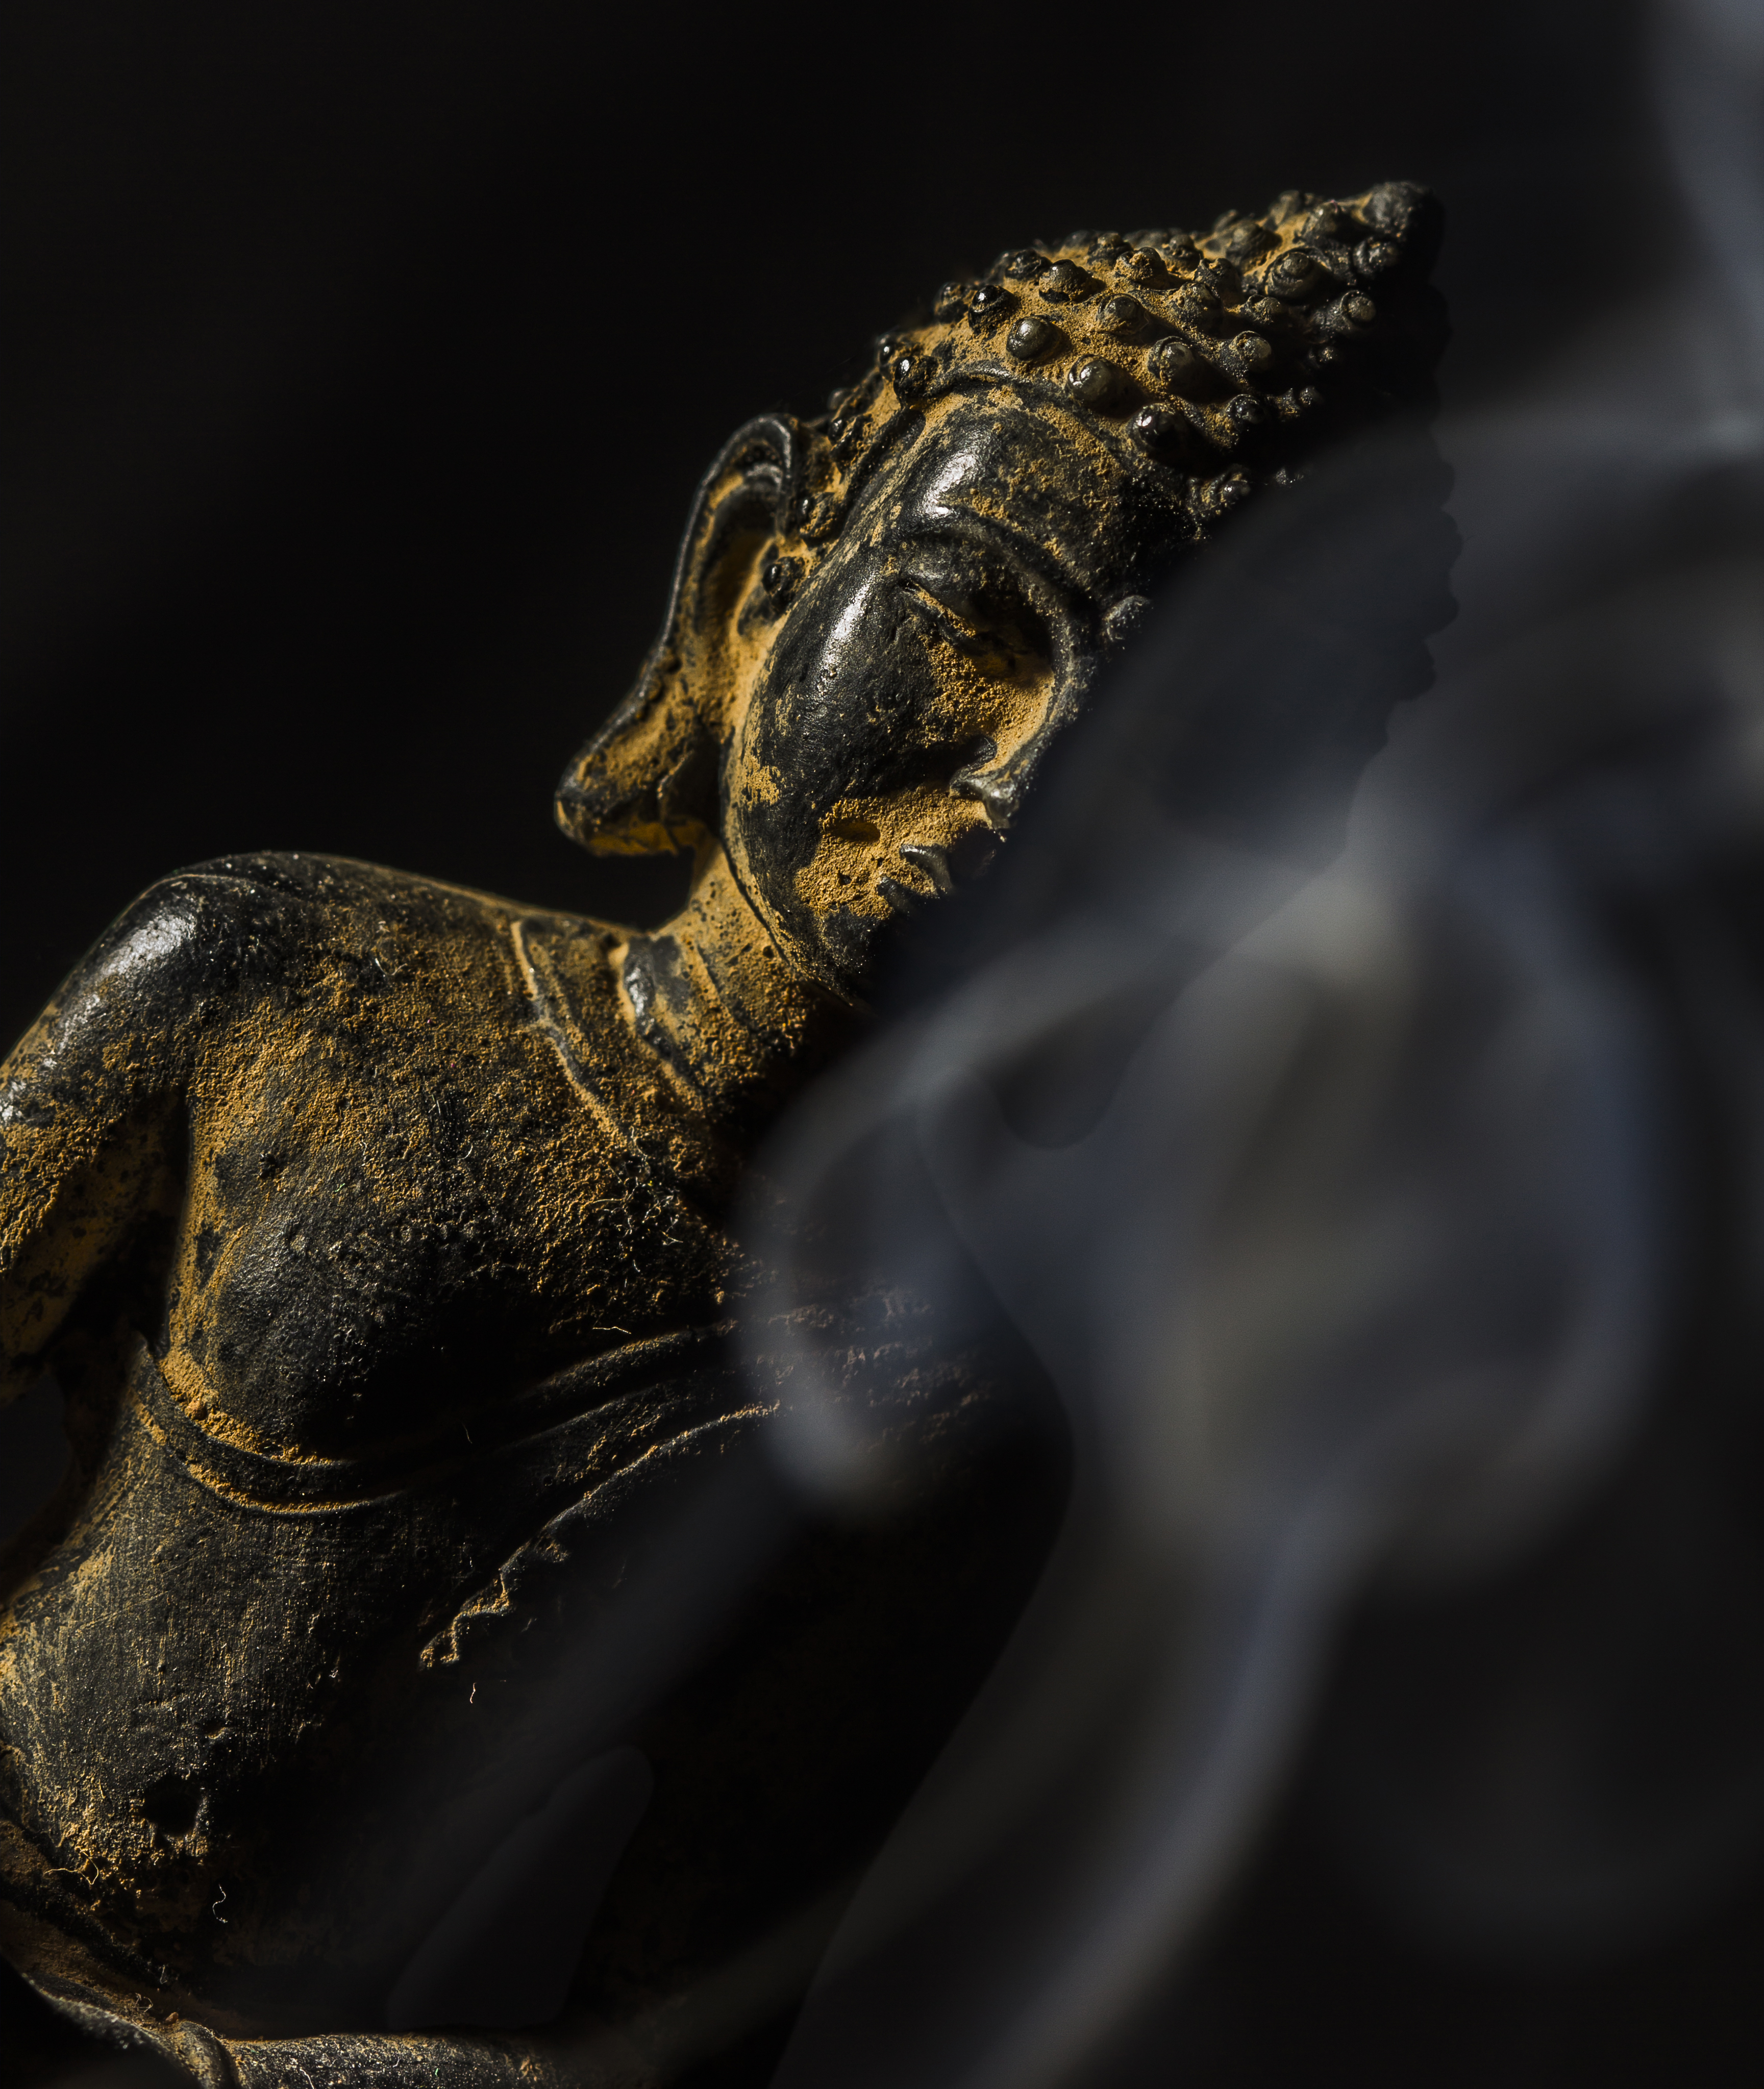
smoke, monument, statue, calm, meditate, darkness, close up, sculpture, art, 100mm, buddha, 60d, macro photography